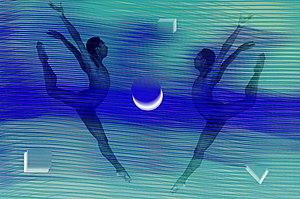
Sergio Valle Duarte, connu aussi comme Sergio Duarte, né le 26 septembre 1954 à São Paulo, est un artiste multimédia et Photographe Brésilien.
Le clonage humain consiste en la création d'un être humain à partir de la totalité du matériel génétique d'un humain déjà conçu.